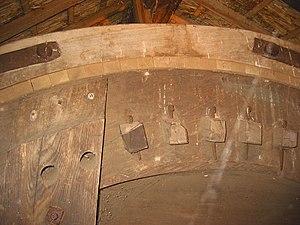
Un alluchon est un bloc de bois rectangulaire avec une tête et une queue effilée, similaire aux dents d'un engrenage.